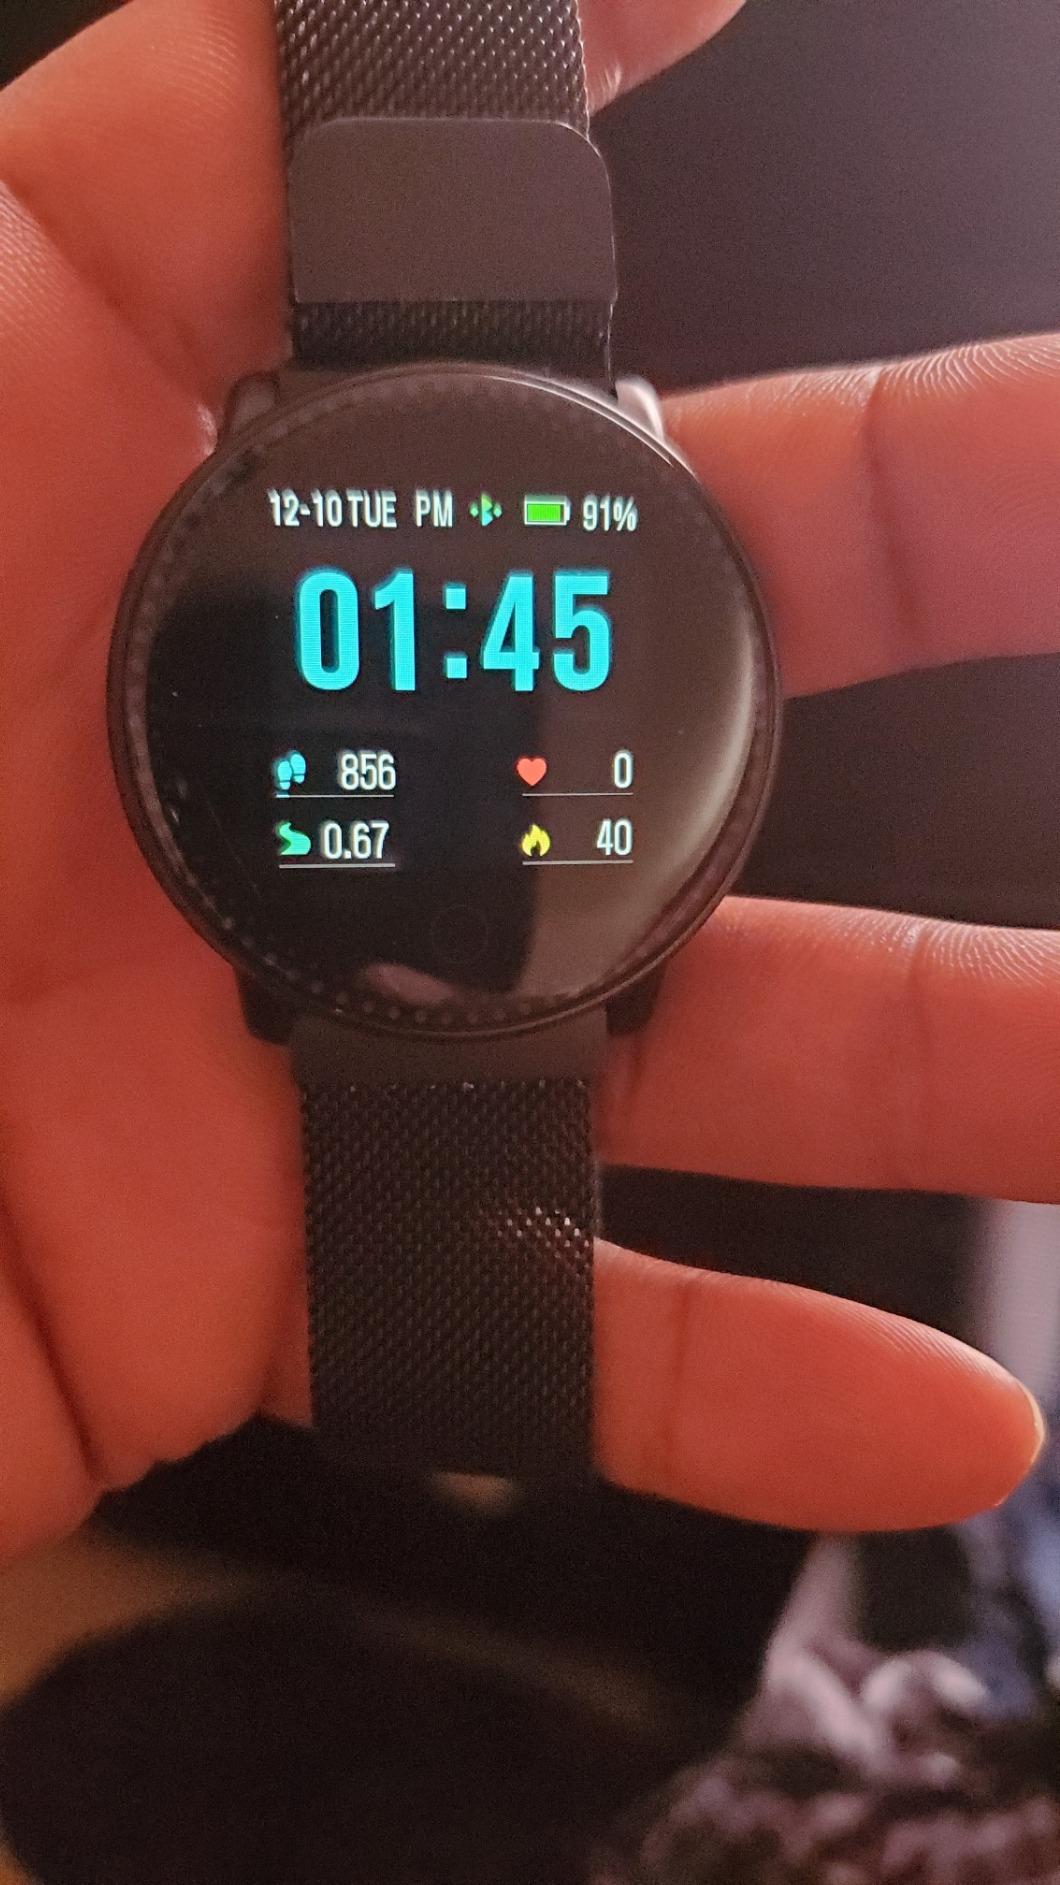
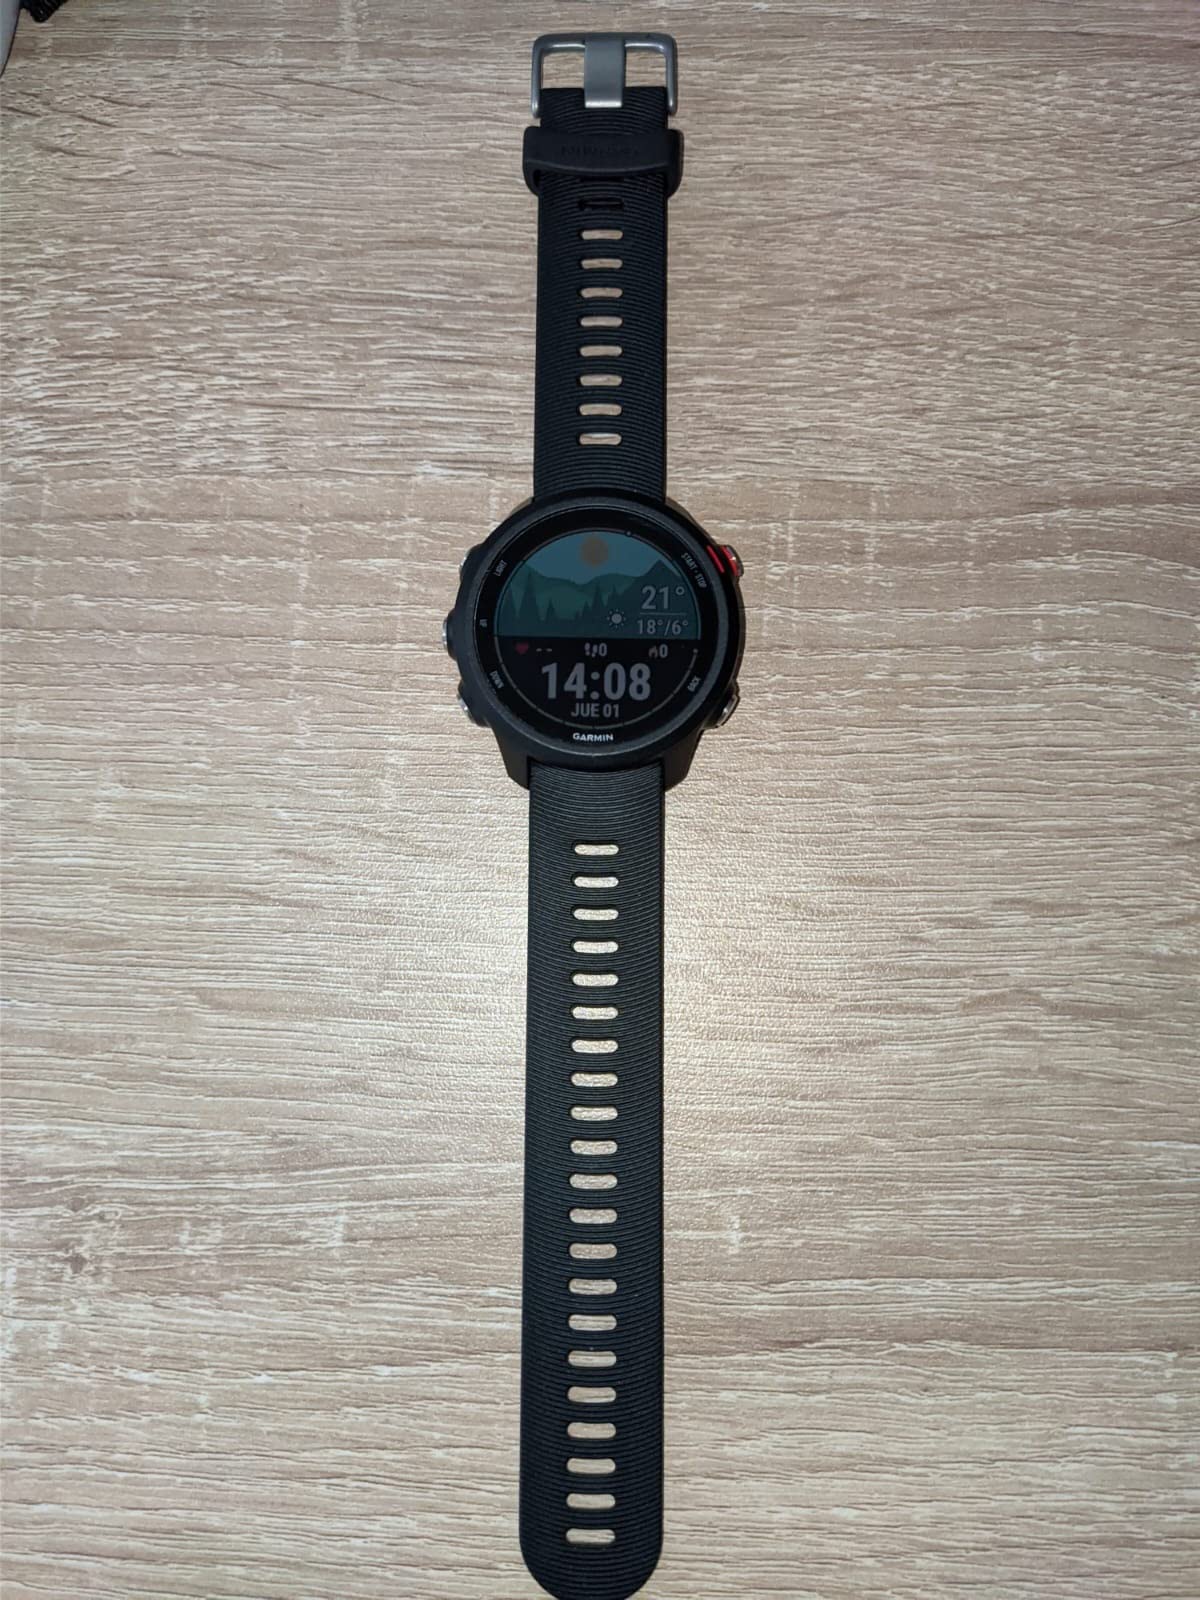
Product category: smartwatch
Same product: no